Siege of Sevastopol (1941–1942)

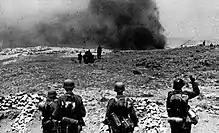
German 11th Army soldiers approach burning Sevastopol in June 1942.

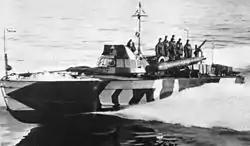
Italian Motoscafo Armato Silurante (MAS) boat

Sevastopol was still a formidable obstacle. Its airfields provided a base for the Red Air Force to attack the Axis-held Soviet coastline and Romania proper. It was also home to the Black Sea Fleet. Its main fortifications were pointed seaward, while the land defences encircled the city at a distance of 15–20 km, with an inner defense belt at a range of 5 km. Enhancing the manmade defences was the forested, rugged terrain. To the north of Severnaya Bay there were 11 batteries and strongpoints. They were given morale-boosting names such as "Stalin", "Maxim Gorky I", "Molotov", and "Lenin". They were defended by the First Coastal Army. Elsewhere, the Red Army had constructed hundreds of timber bunkers with machinegun nests and 45 mm anti-tank artillery. Along the outer belt, concrete bunkers were less common, 19 being stretched across its 37 km. Soviet engineers laid thousands of mines, including PMD-6 wooden anti-personnel mines, TMD-40 wooden anti-tank mines, and barbed-wire obstacle belts.